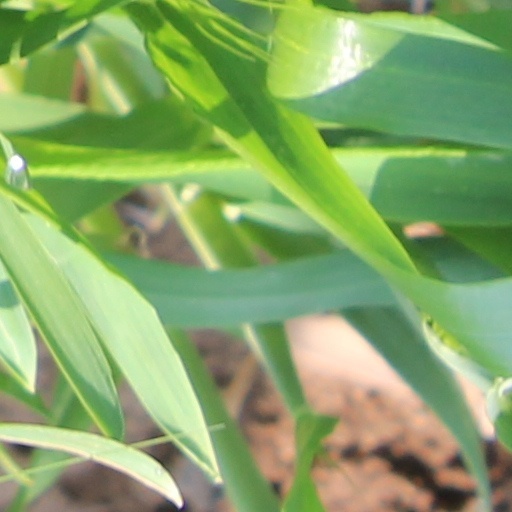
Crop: wheat